Sal Hepatica

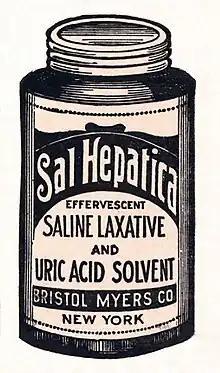
Sal Hepatica (1909)

Sal Hepatica is a mineral salt laxative that was produced and marketed by Bristol-Myers from its inception in 1887, becoming its first nationally recognized product in 1903, until 1958. When dissolved in water, it was said to reproduce the taste and effect of the natural mineral waters of Bohemia.